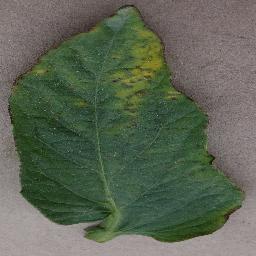
Label: Tomato___Bacterial_spot